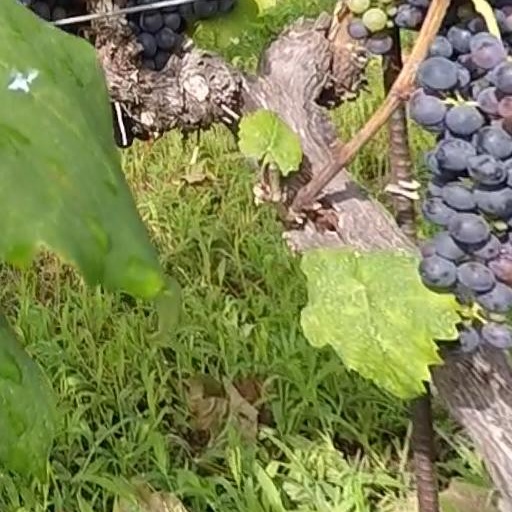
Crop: grape